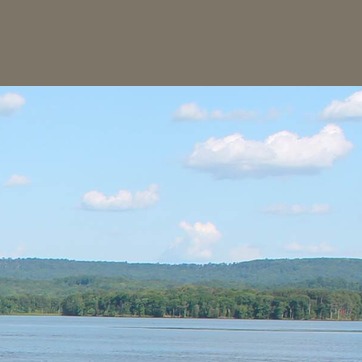
Material: sky